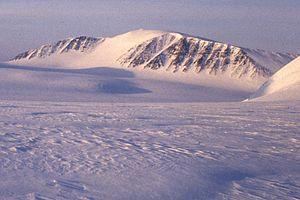
Vue de la face sud-ouest du mont Newton depuis le sud. Au premier plan le glacier Blanc (Kvitbreen)
Le Newtontoppen, du norvégien signifiant en français « pic Newton », est une montagne de Norvège constituant le point culminant du Svalbard et de Spitzberg, sa plus grande île, avec 1 713 mètres d'altitude.